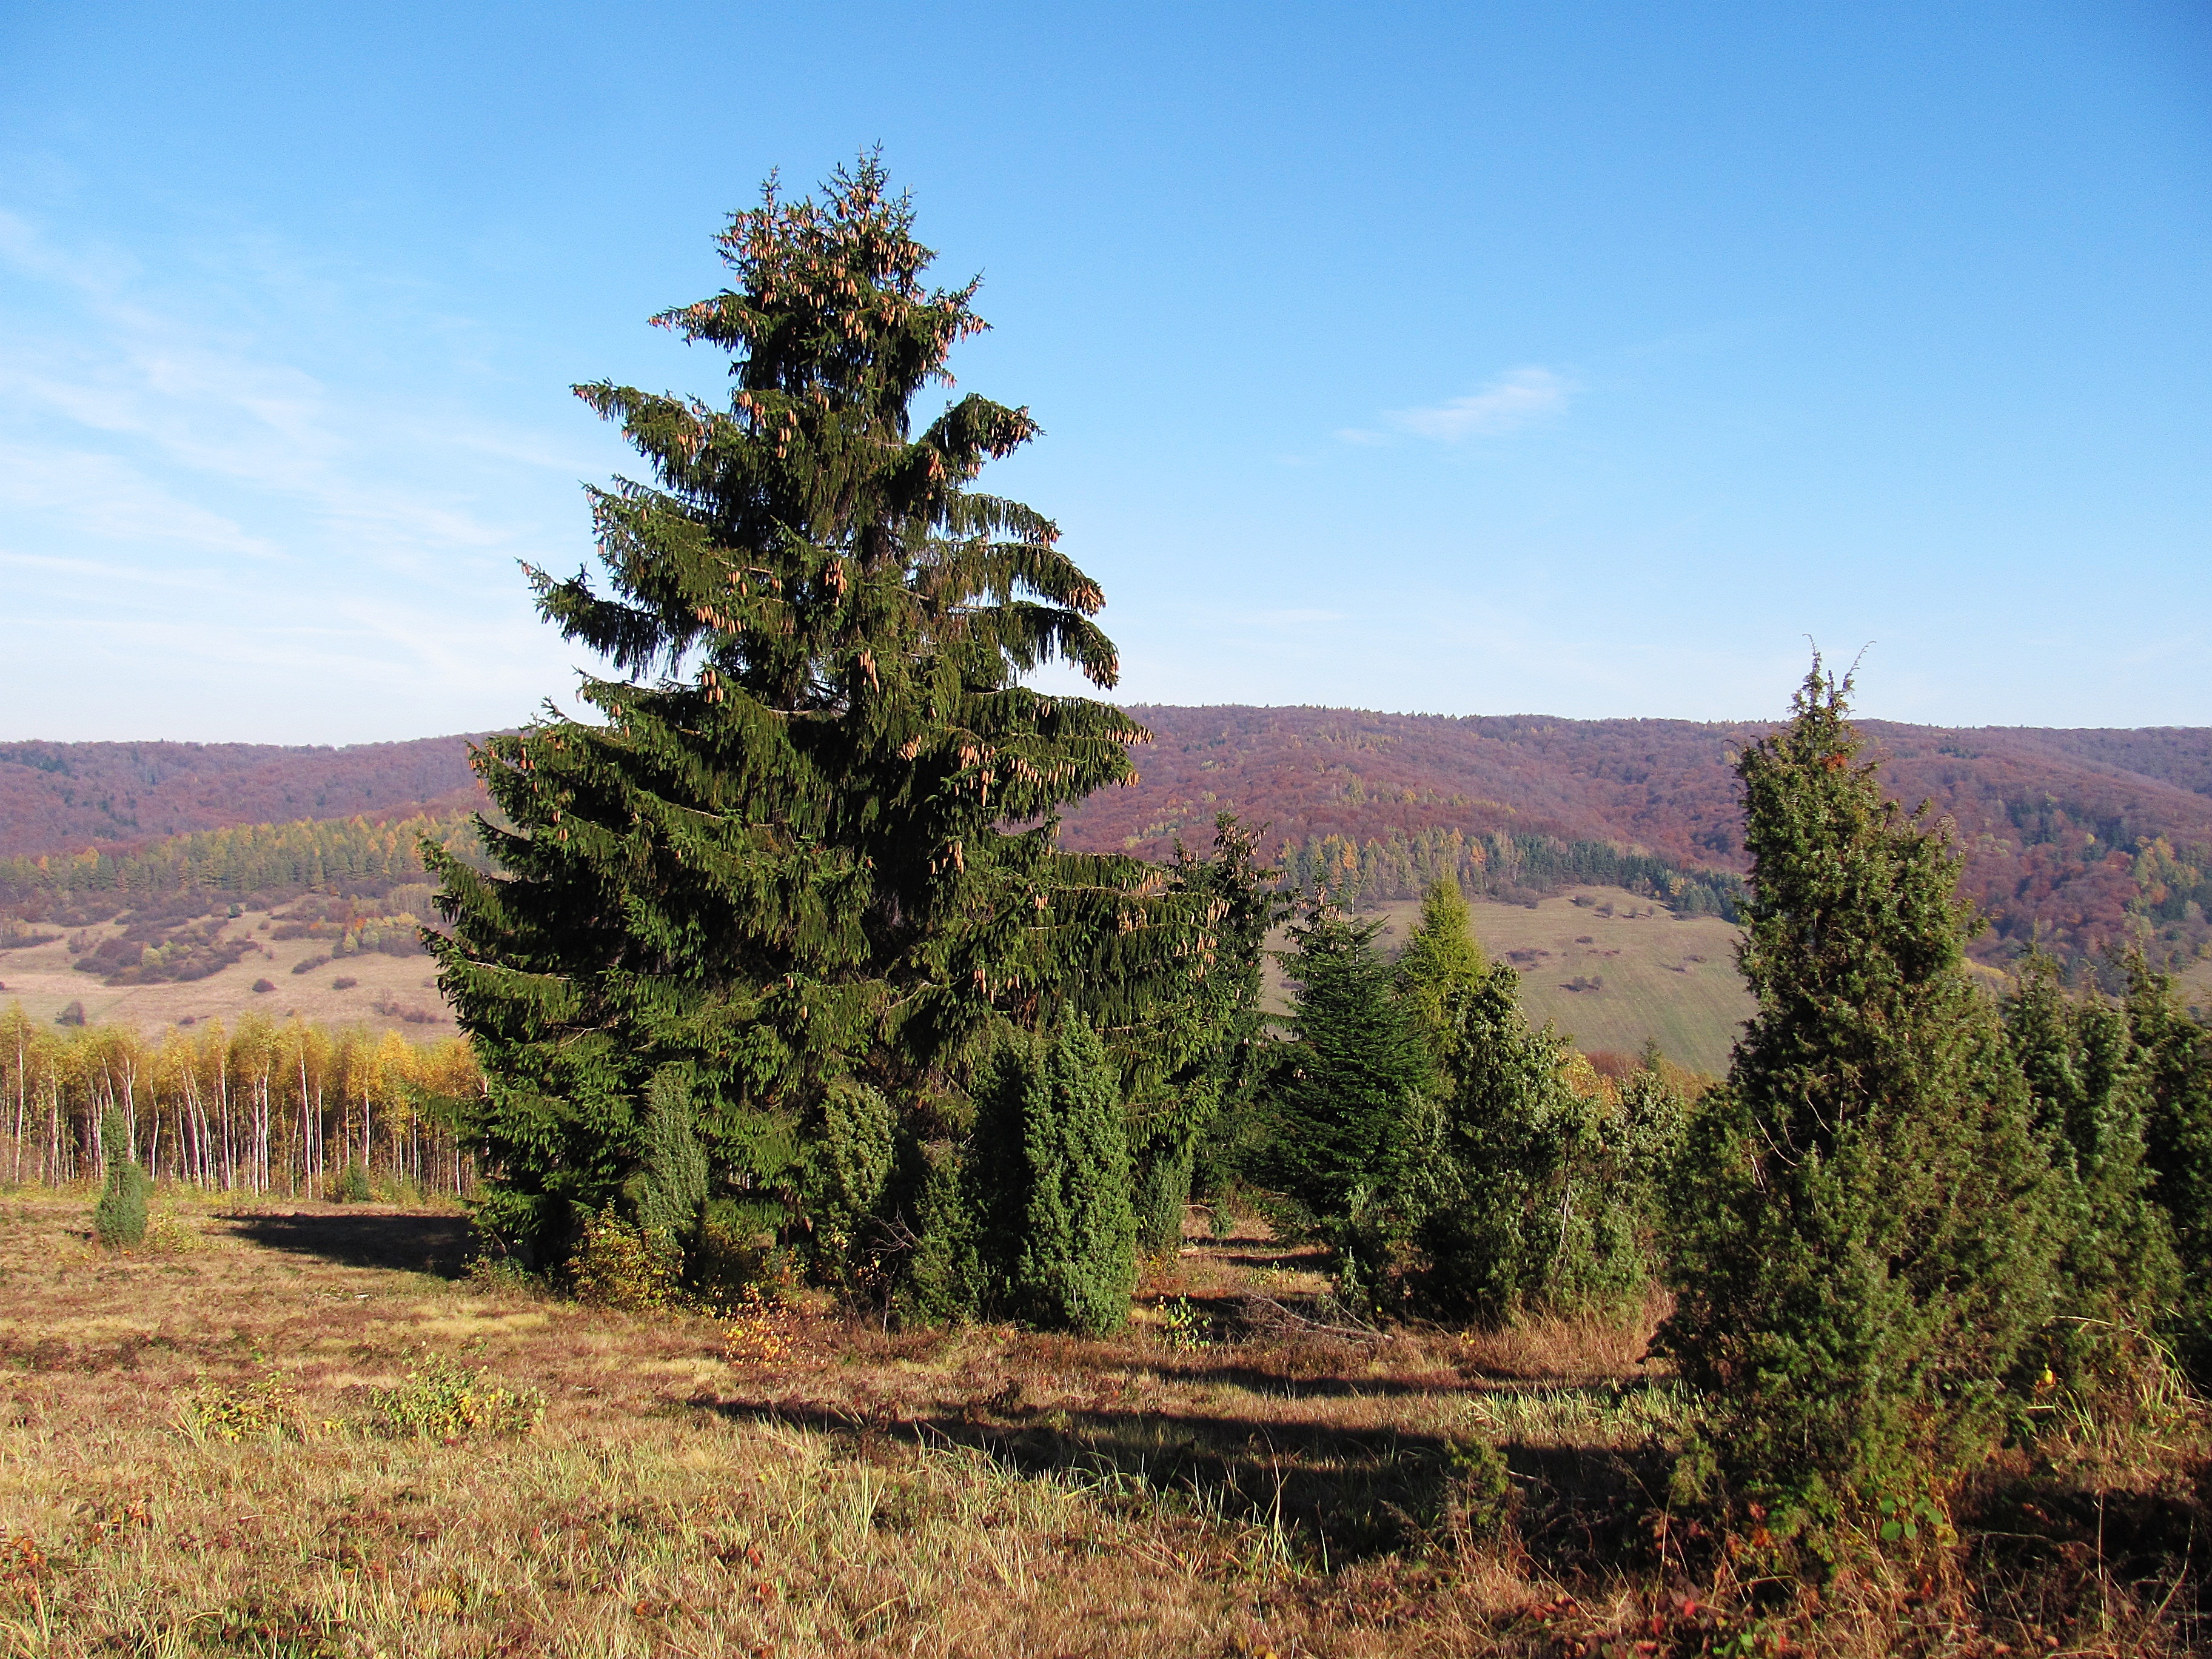
landscape, tree, nature, forest, wilderness, mountain, plant, trail, hill, lake, view, alley, panorama, travel, foliage, green, space, autumn, park, holiday, colorful, tourism, fir, ridge, conifer, top view, sunny, shadows, colors, spruce, holidays, aura, poland, plateau, the sun, time of year, larch, ecosystem, the background, the silence, peace of mind, sunny day, spacer, the prospect of, konary, the road in the forest, bieszczady, biome, the purity of the, woody plant, mountainous landforms, temperate coniferous forest, land plant